Piano Concerto (Busoni)

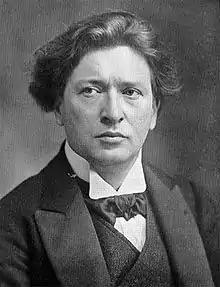
The composer in 1905, soon after completing the concerto

The Piano Concerto in C major, Op. 39 by Ferruccio Busoni, is one of the largest works ever written in this genre. Completed and premiered in 1904, it is about 70 minutes long and laid out in five movements played without a break; in the final movement an invisible men's chorus sings words from the verse-drama "Aladdin" by Adam Oehlenschläger.